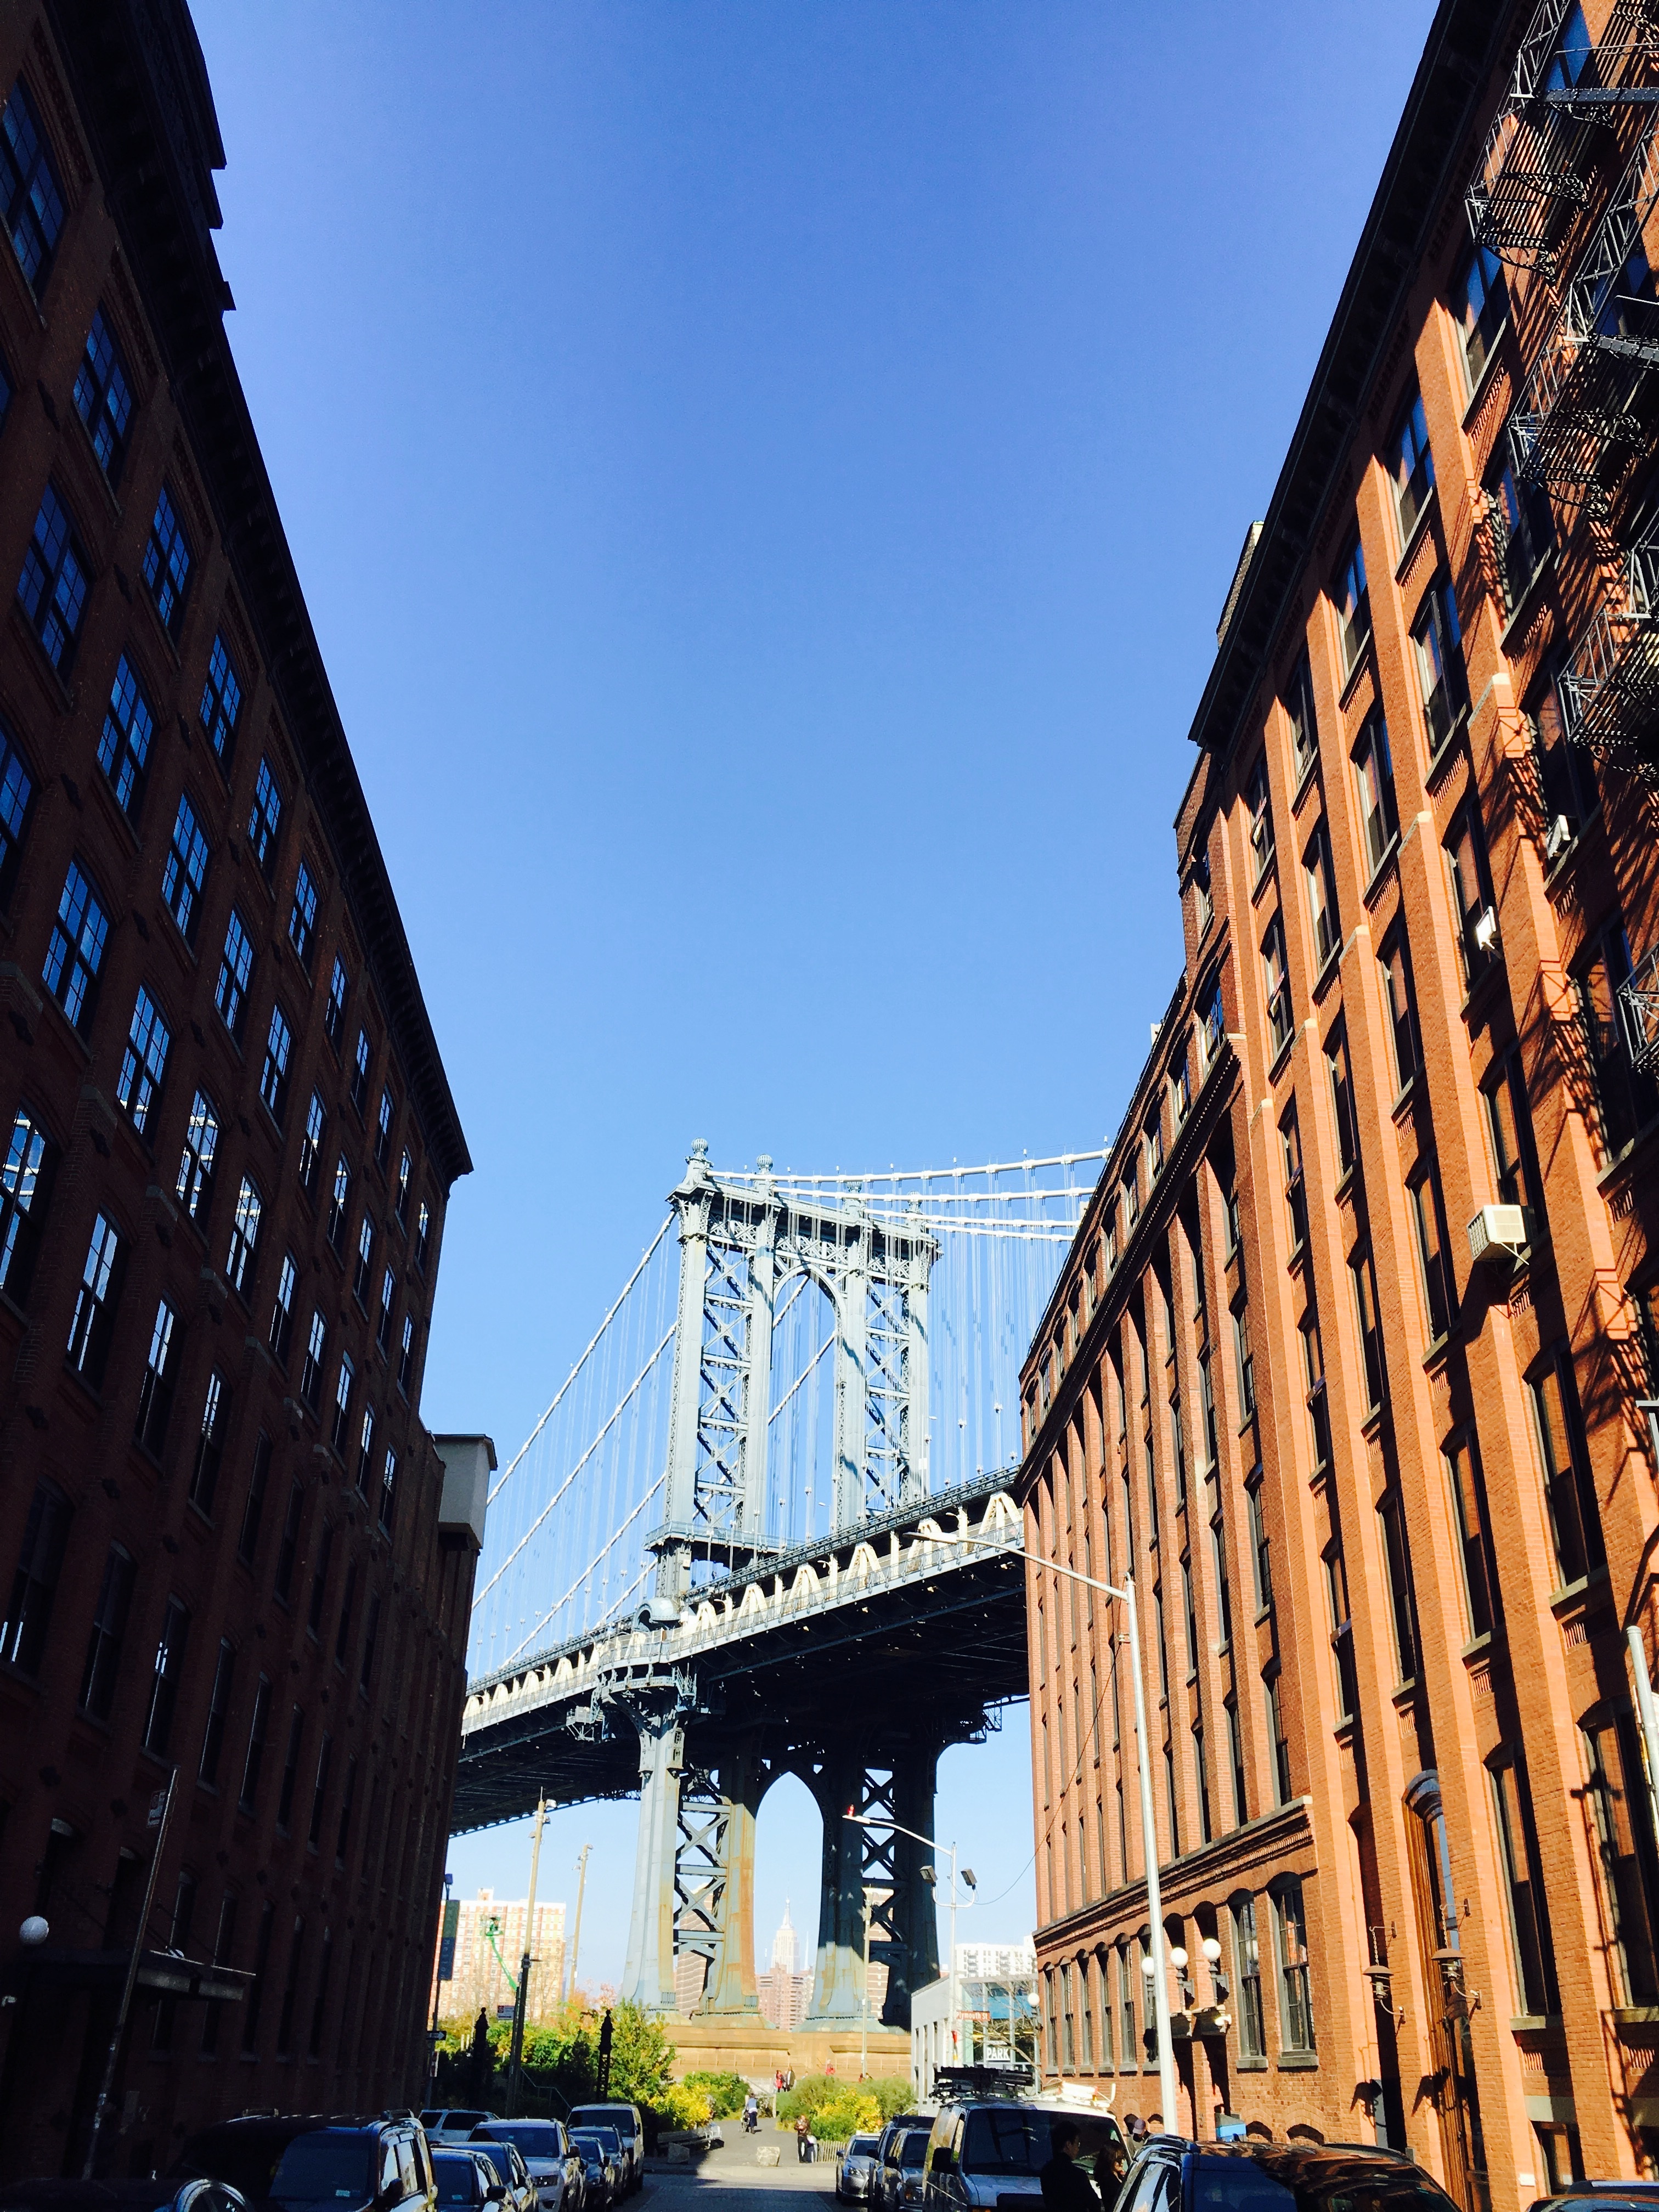
architecture, bridge, city, skyscraper, cityscape, downtown, landmark, facade, tower block, dumbo, cbd, metropolis, manhattan bridge, urban area, human settlement, metropolitan area